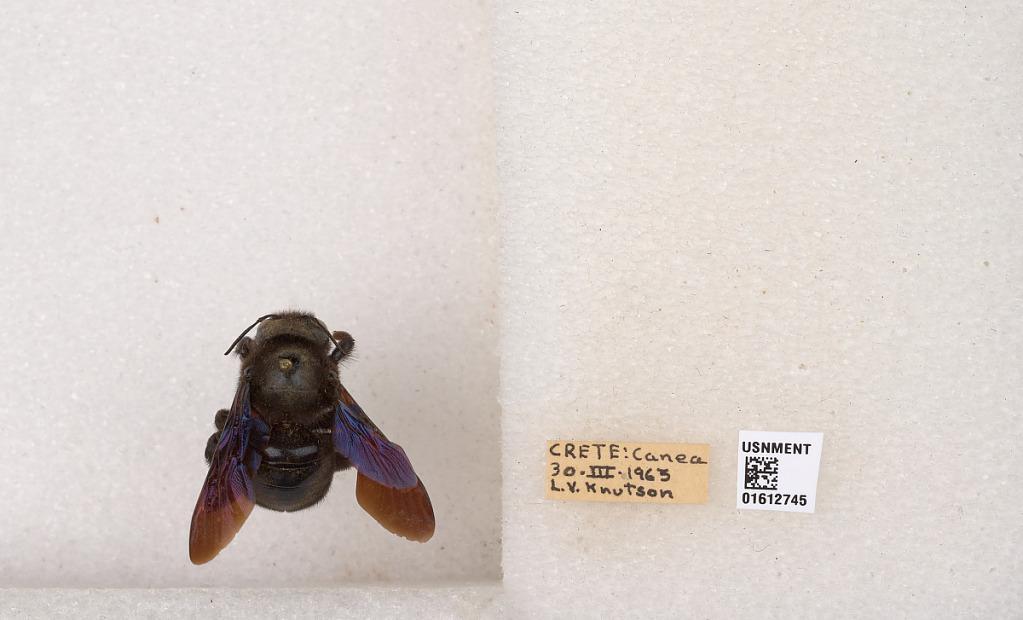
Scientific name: Xylocopa
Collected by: L. Knutson
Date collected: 1963-3-30
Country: Greece
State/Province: Crete
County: Chania
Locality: Canea